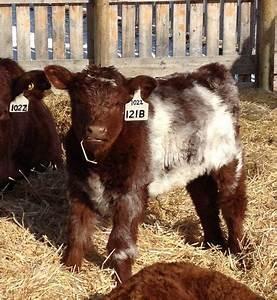
cow